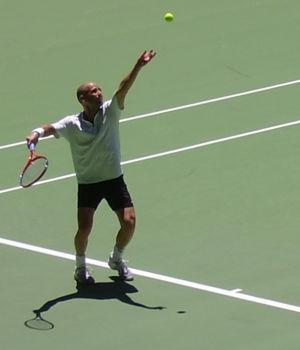
Le 29 avril est le 119ᵉ jour de l’année du calendrier grégorien, le 120ᵉ en cas d’année bissextile. Il reste 246 jours avant la fin de l’année.